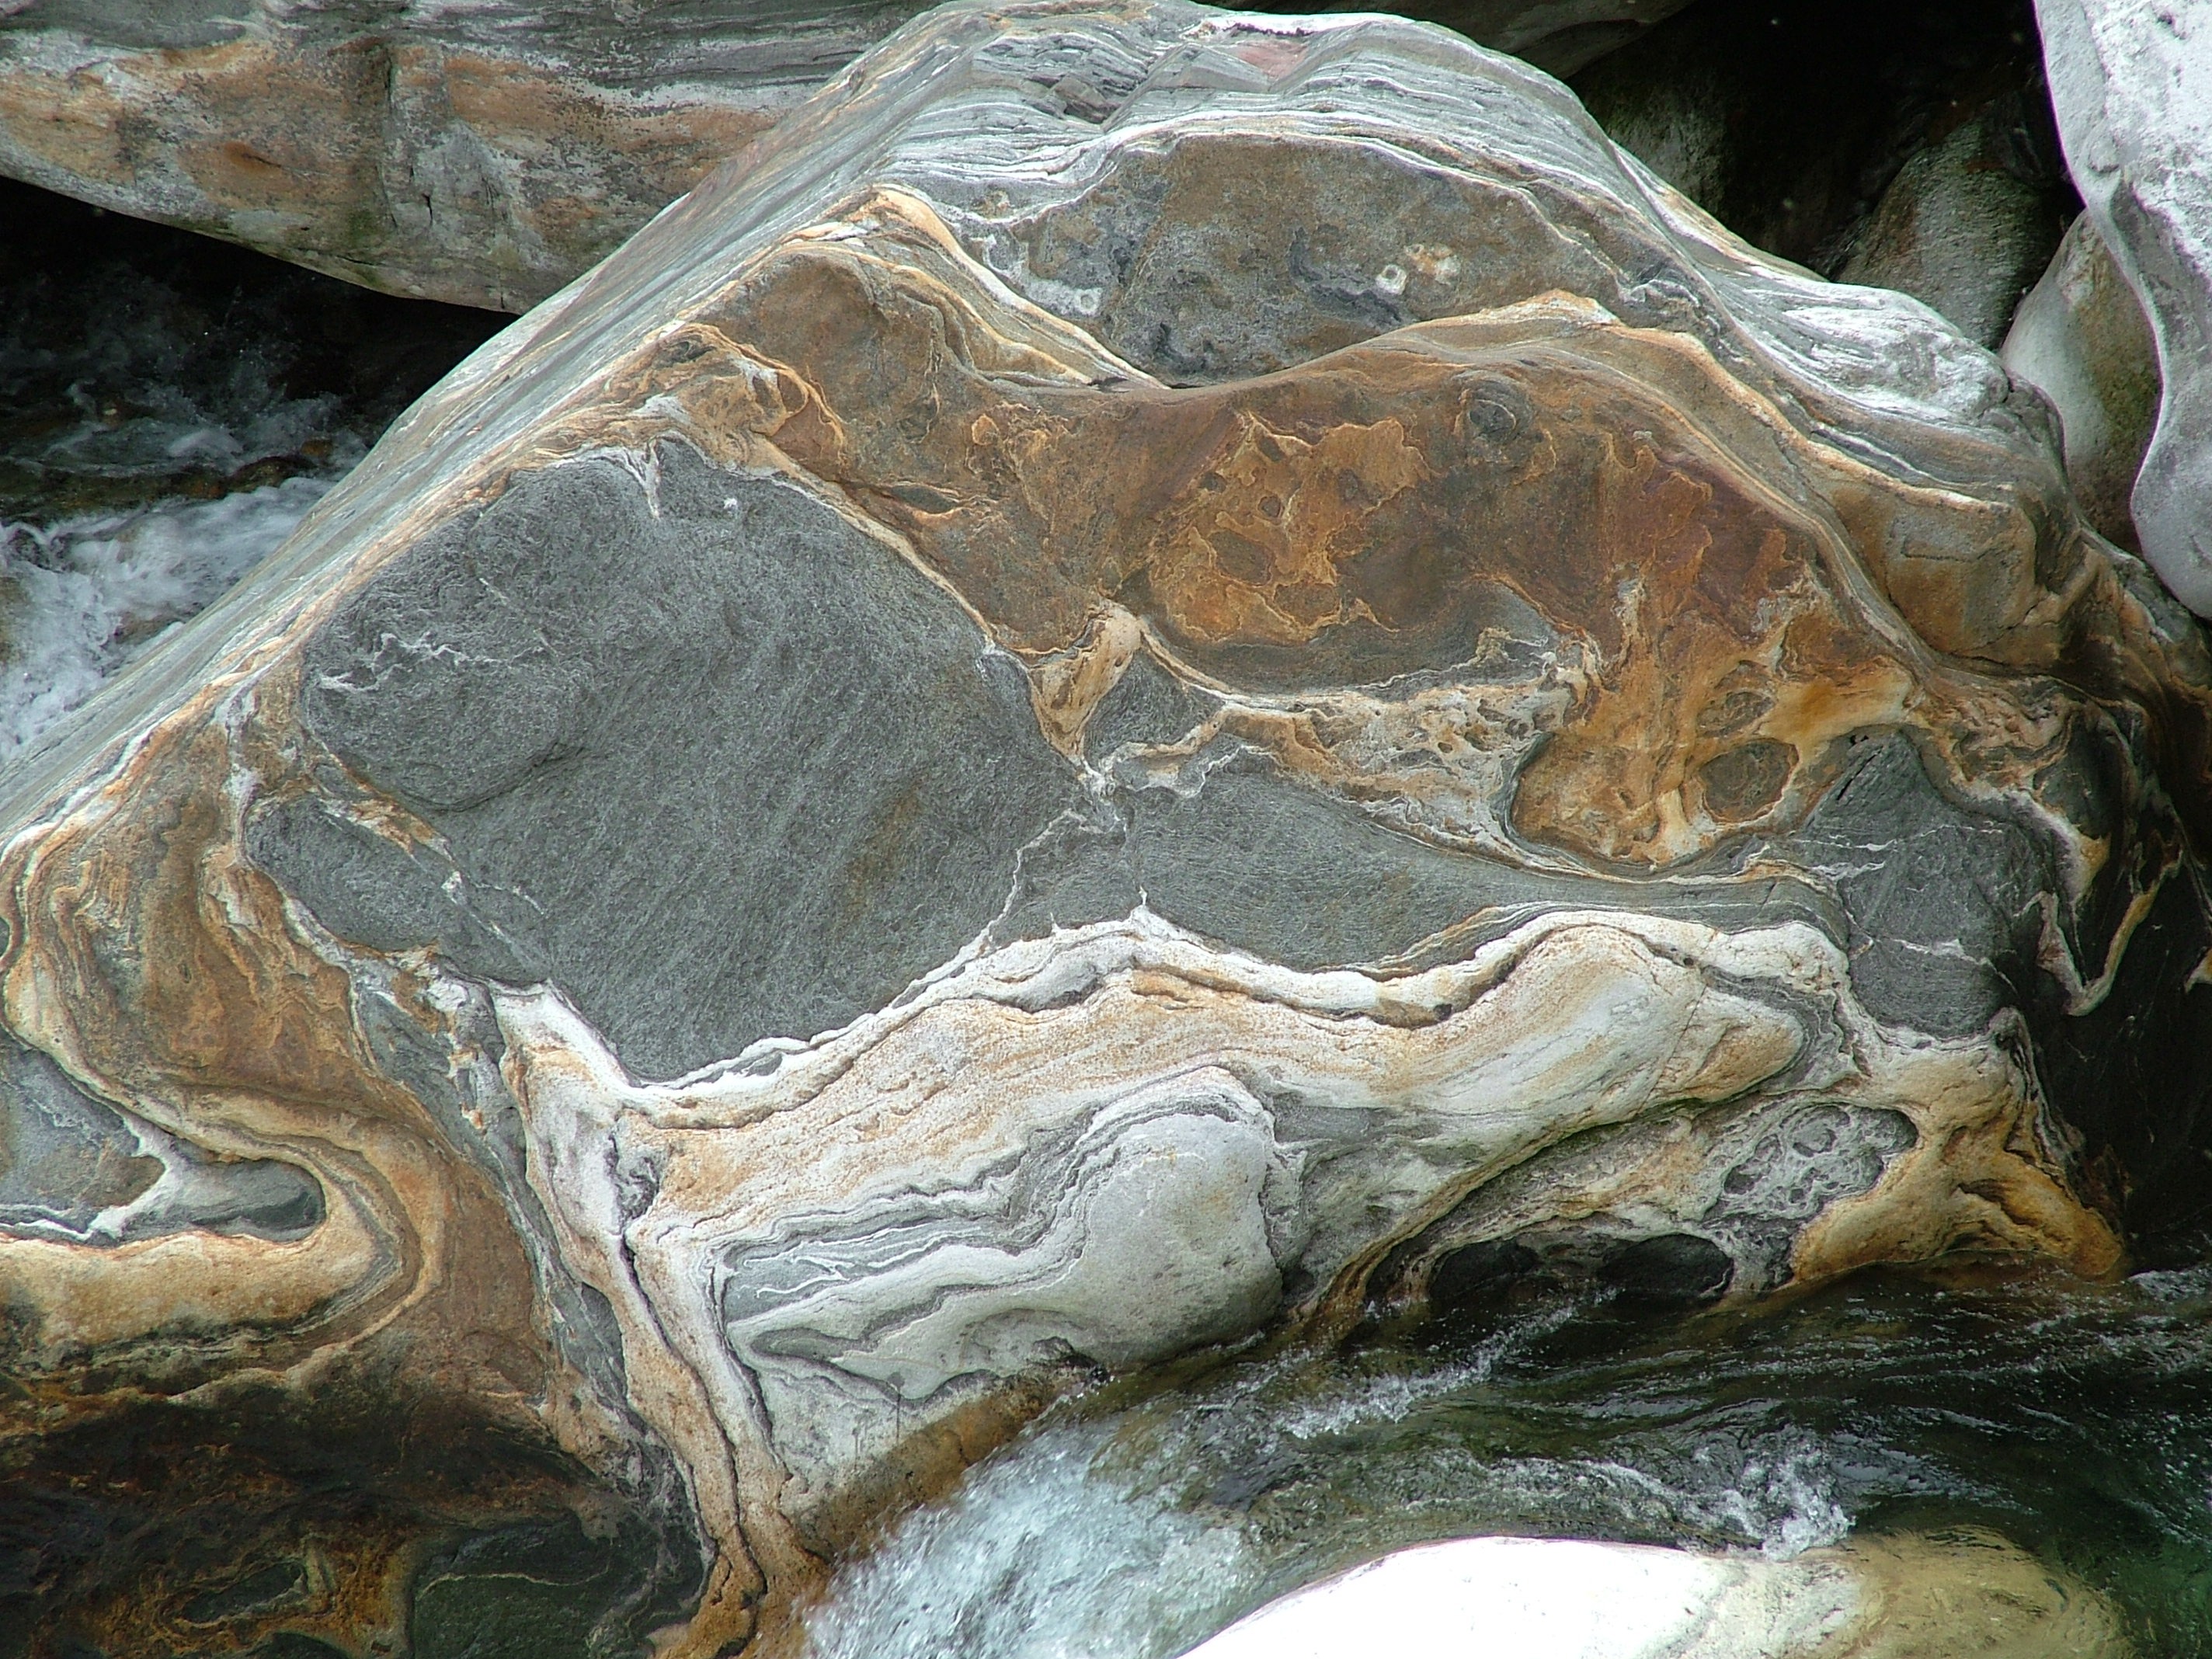
nature, rock, wood, grain, river, stone, formation, stream, material, art, geology, boulders, boulder, carving, water feature, riverbed, ancient history